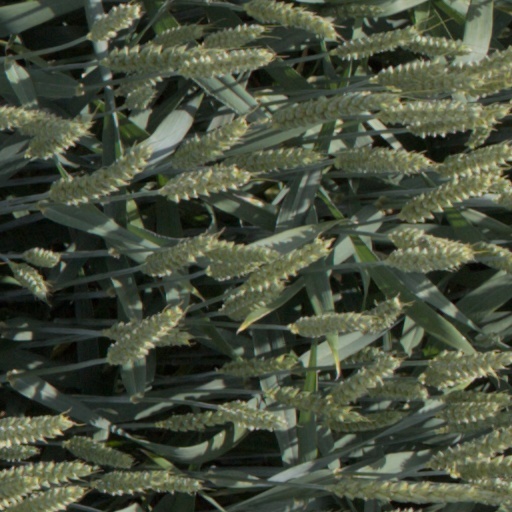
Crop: wheat